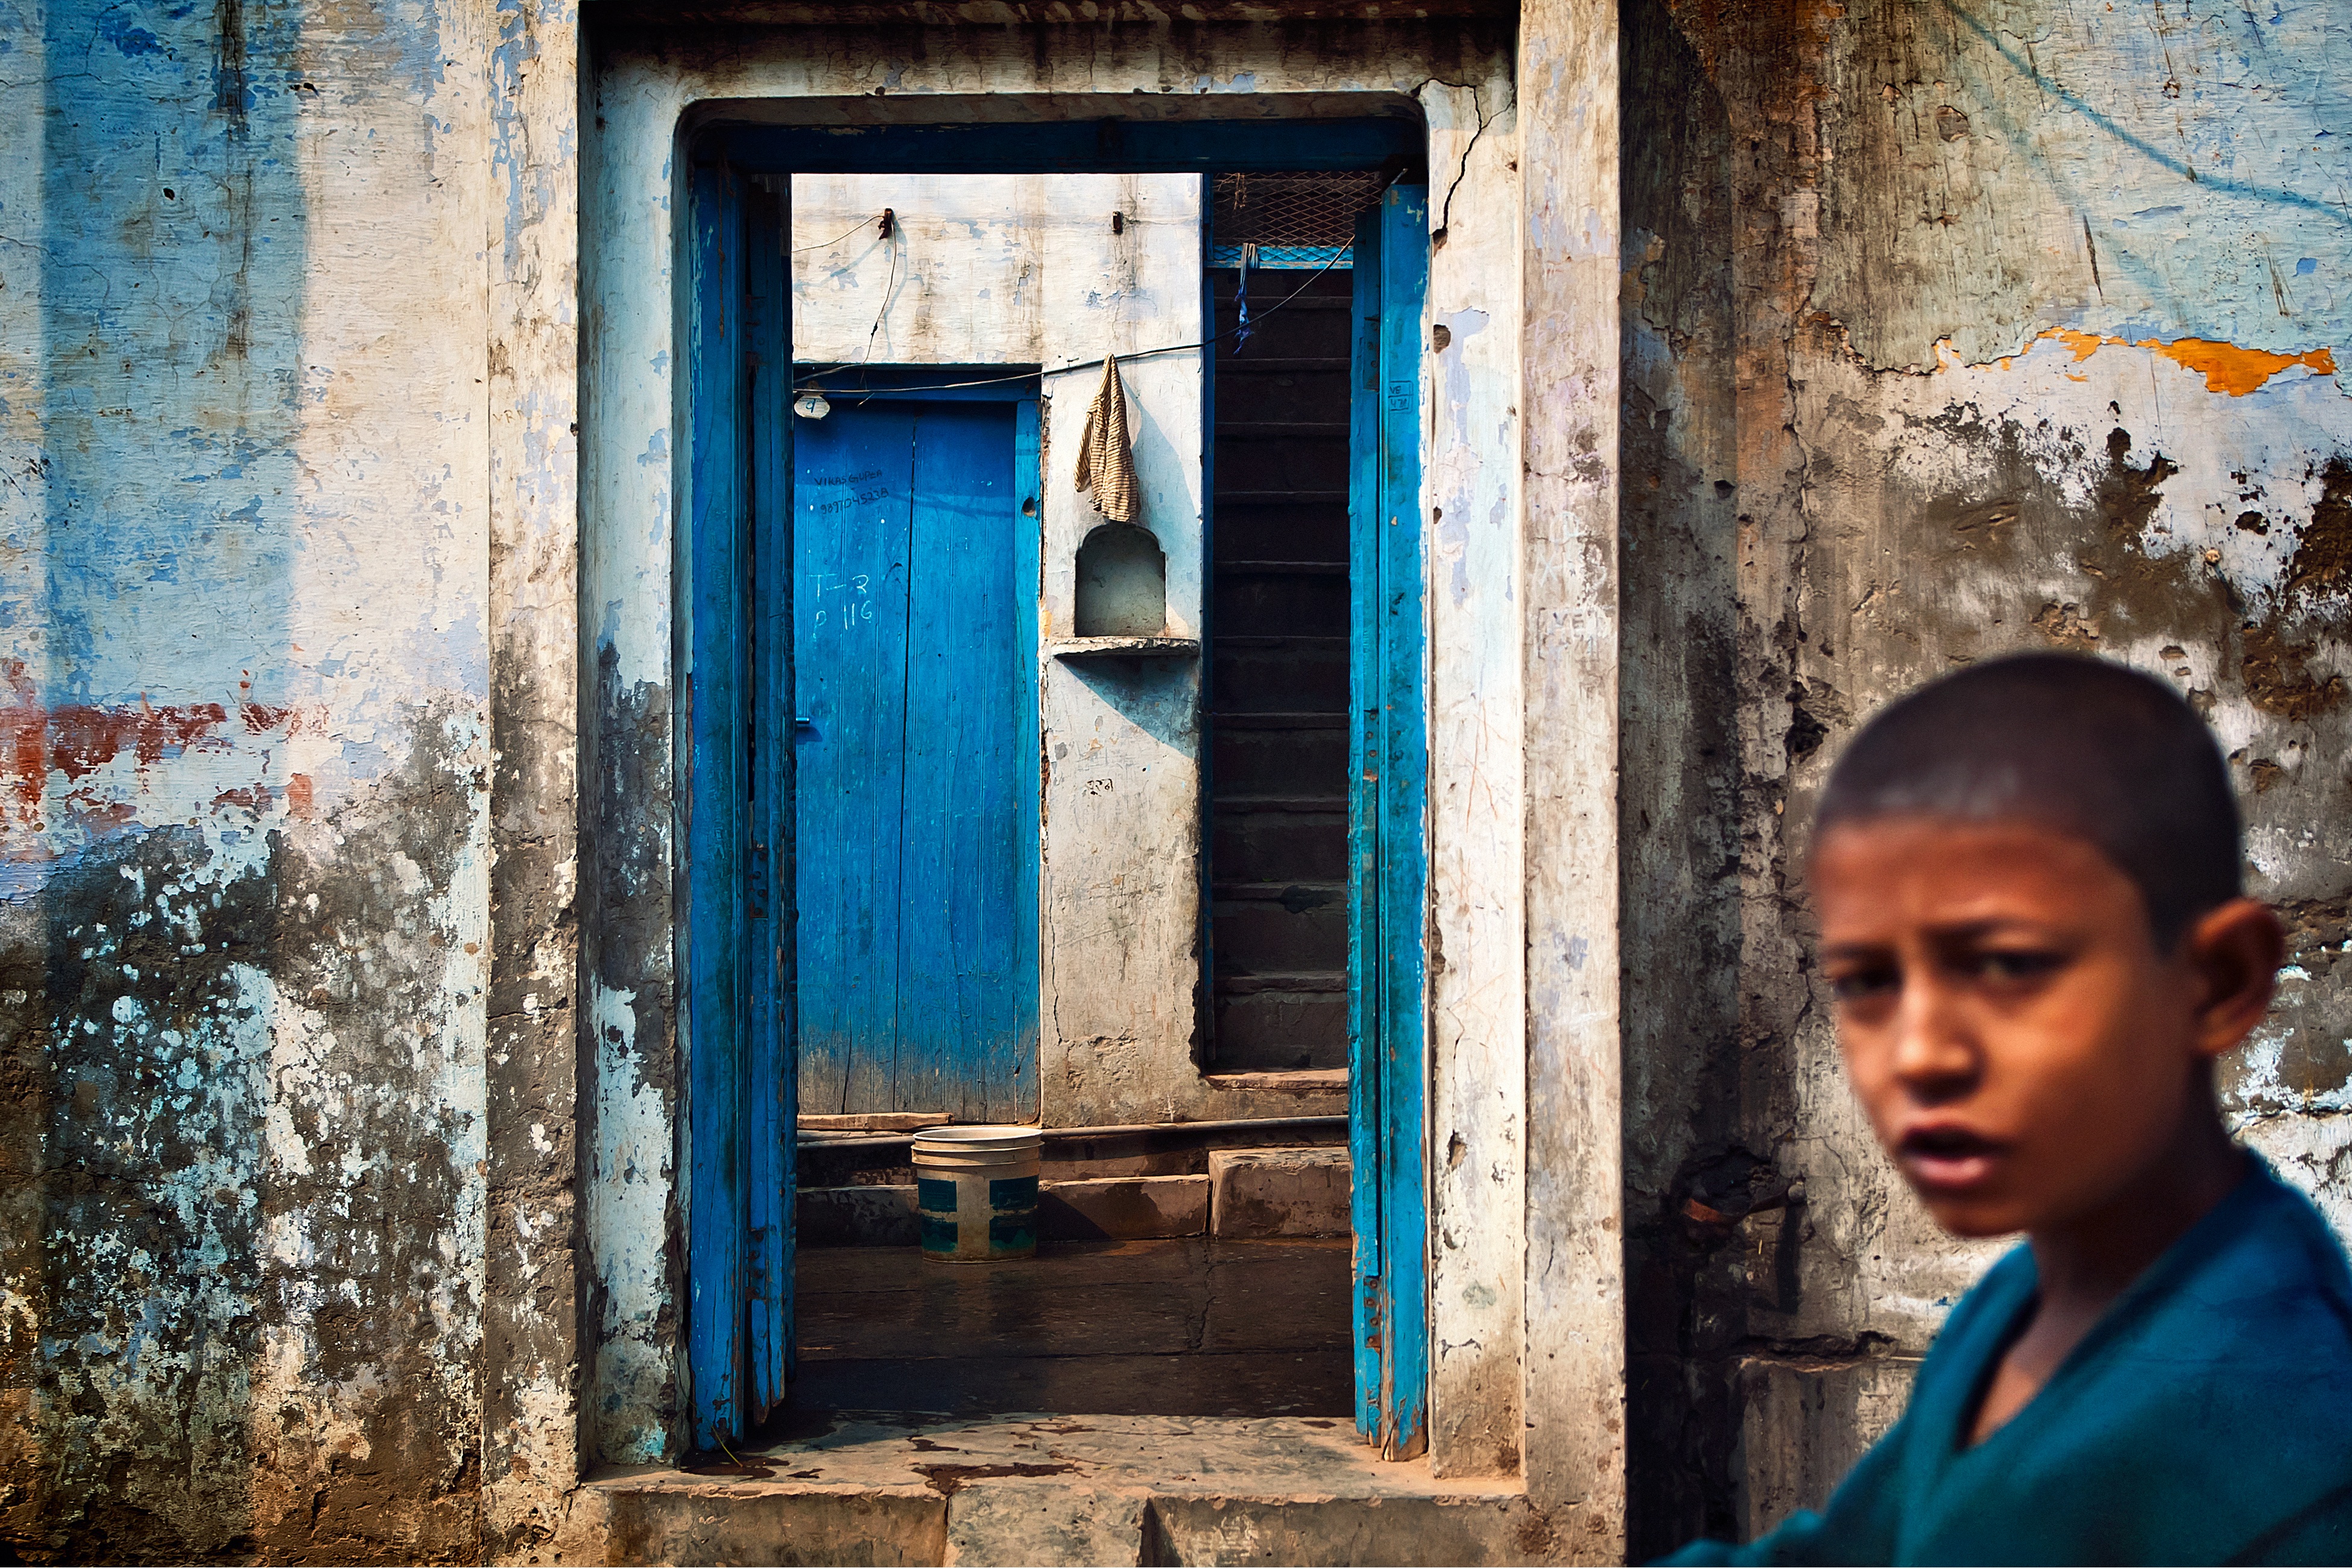
person, road, street, boy, kid, old, alley, cute, wall, looking, portrait, young, color, child, blue, lifestyle, door, face, art, temple, infrastructure, photograph, snapshot, little boy, urban area